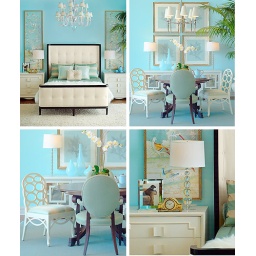
art over bed tables